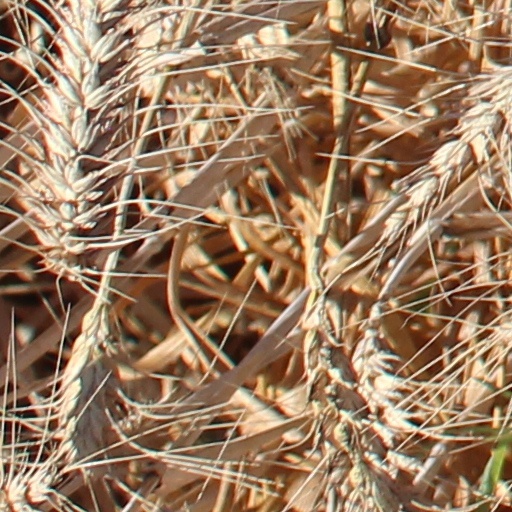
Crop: wheat